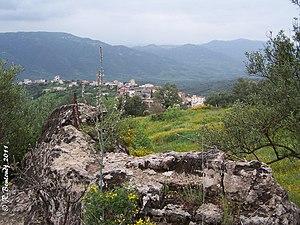
Tarihant, le village et ses environs
Tarihant est un village kabyle de la commune de Boudjima dans la wilaya de Tizi-Ouzou située au nord de l'Algérie. Le village se trouve à environ 130 km à l’est d’Alger. Tarihant qui veut dire en français le myrte doit son nom au fait que les fondateurs de ce village qui s’installèrent près d'un lieu colonisé par cet arbrisseau. Il s'agissait de trois frères Moussa Ouali, Kaci Ouali et Yahia Ouali. Ces derniers se réfugièrent à Tarihant après avoir assassiné un Sultan.